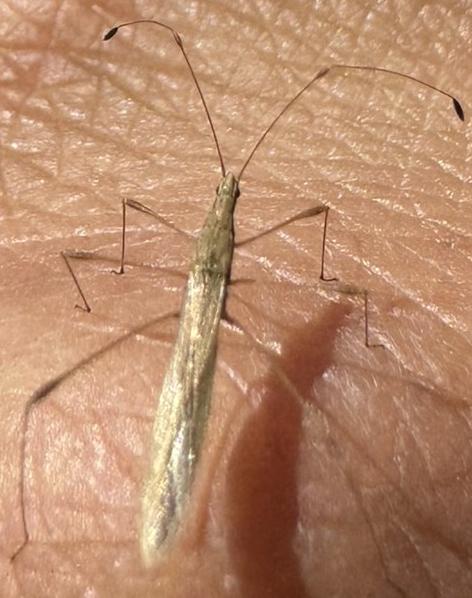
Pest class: predators